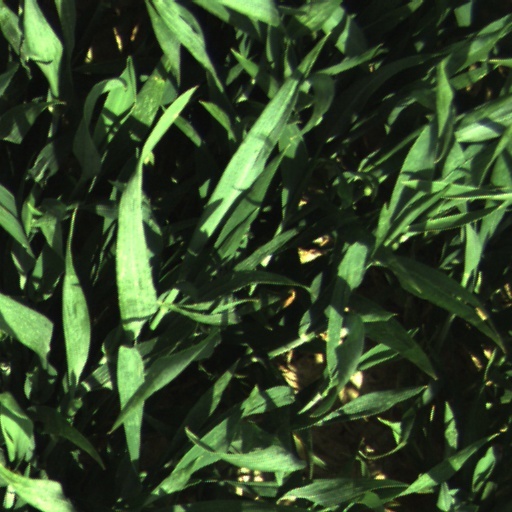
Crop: wheat